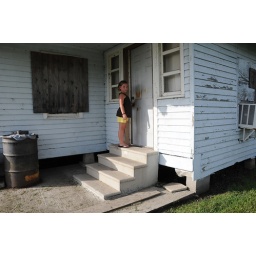
girl outside house in southern louisiana_1000 web